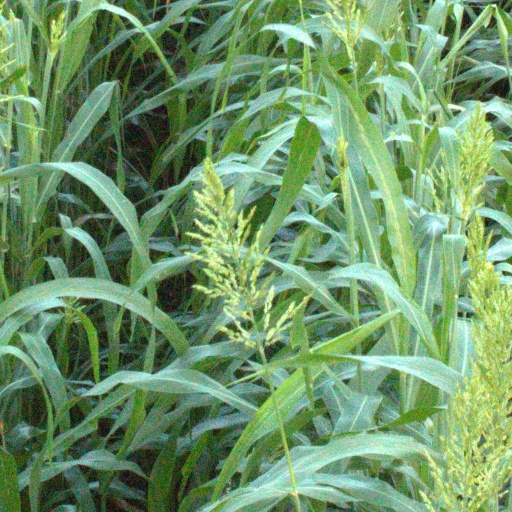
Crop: sorghum